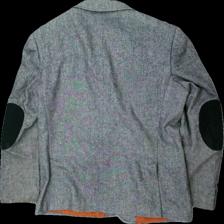
View: back
Type: Blazer
Category: Men
Brand: Dressman
Colors: Grey
Material: 75% viscose 25% polyester
Pattern: Other
Cut: Regular
Season: All
Stains: Major
Damage: fläckar arm
Damage location: bottom left
Damage 2: fläackar arm
Damage 2 location: bottom right
Damage 3 location: bottom right
Price range: <50
Recommended usage: Export
Description: grå melerad kavaj med fläckar runt händerna